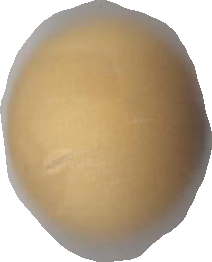
Variety: Grobogan